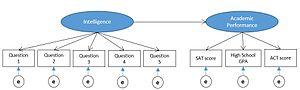
La modélisation d'équations structurelles ou la modélisation par équations structurelles ou encore la modélisation par équations structurales désignent un ensemble diversifié de modèles mathématiques, algorithmes informatiques et méthodes statistiques qui font correspondre un réseau de concepts à des données. On parle alors de modèles par équations structurales, ou de modèles en équations structurales ou encore de modèles d’équations structurelles.